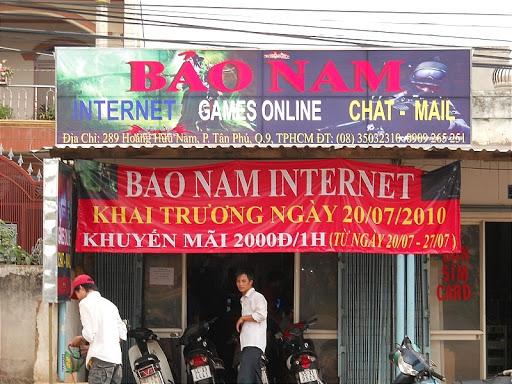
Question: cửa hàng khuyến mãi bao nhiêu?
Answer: cửa hàng khuyến mãi 2 000 đ / 1 h